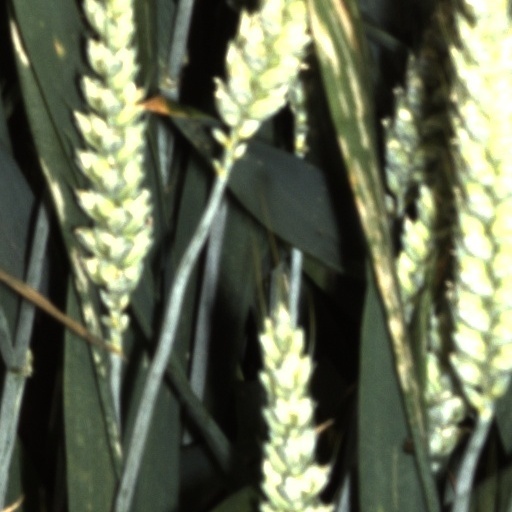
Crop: wheat